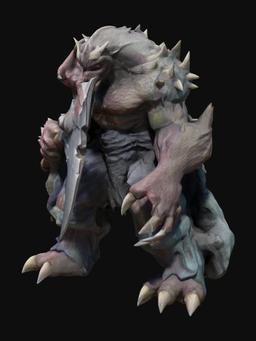
미적 점수 (1~10점): 1